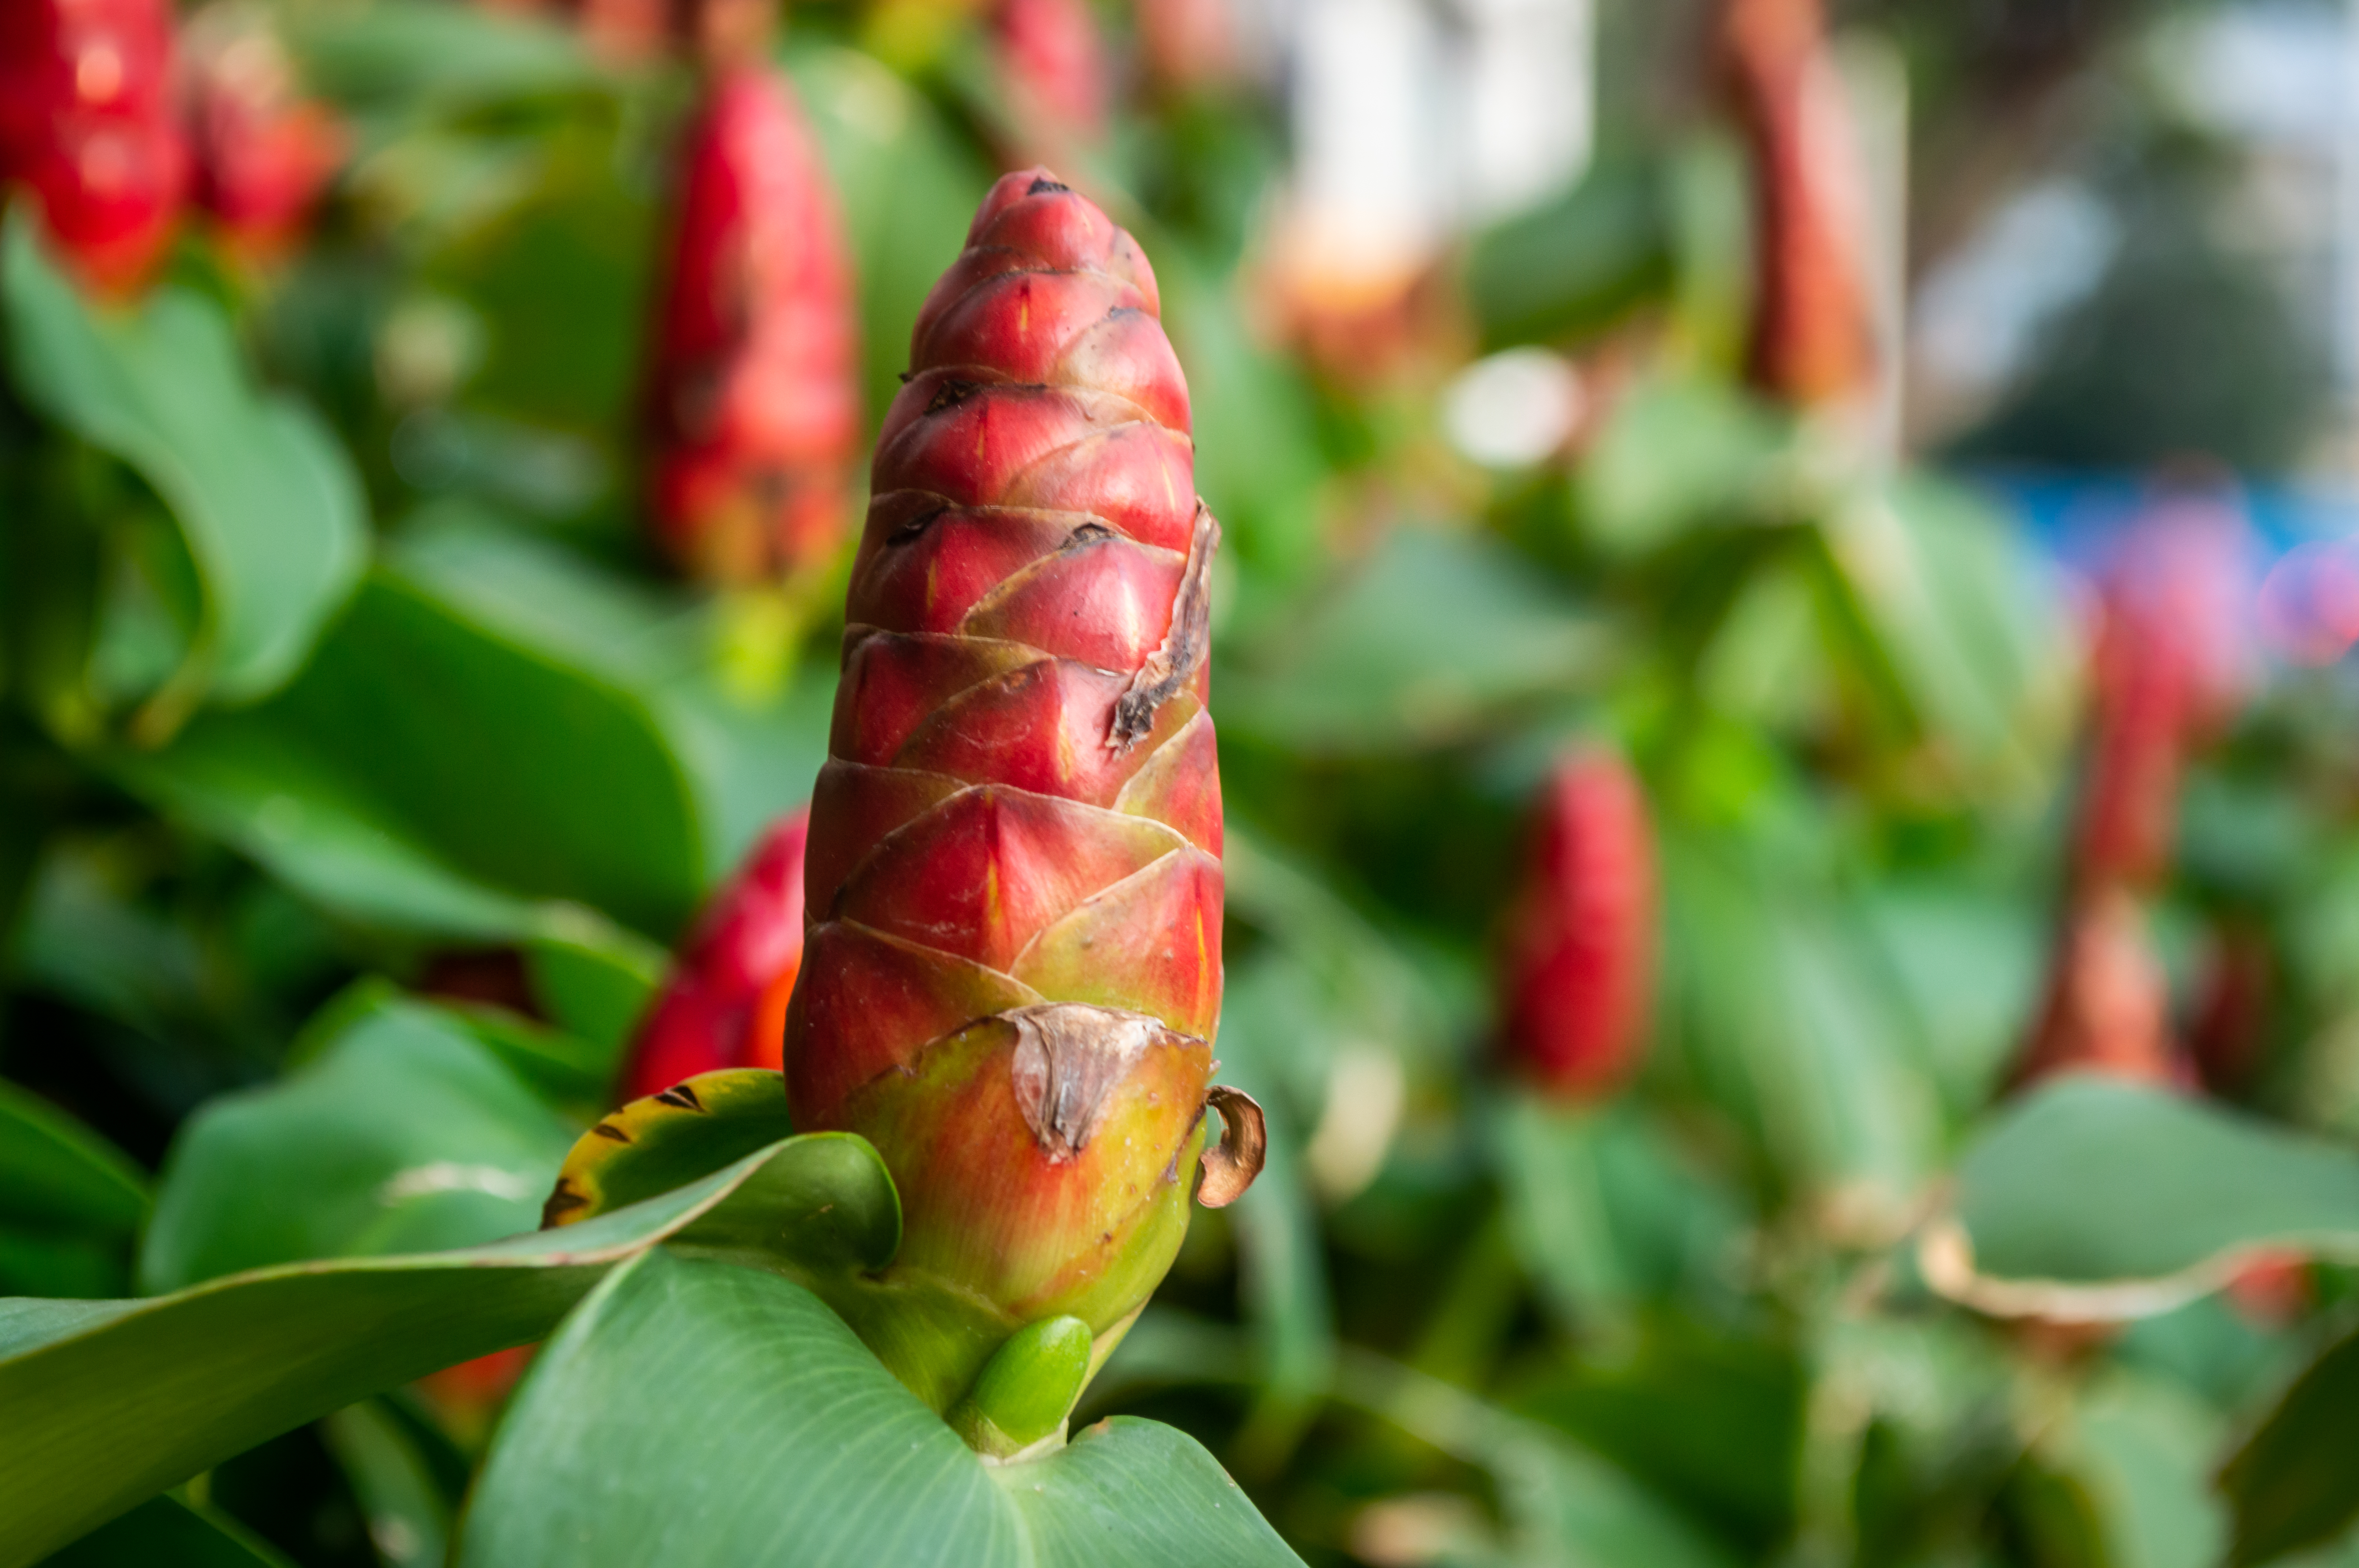
flower, background, beautiful, beauty, bloom, blooming, blossom, bud, cane, closeup, color, colorful, costus, flora, floral, french, fresh, garden, ginger, green, growth, head, leaf, macro, natural, nature, plant, red, spring, summer, tree, wild, botany, flowering plant, terrestrial plant, heliconia, costus family, zingiberales, ginger family, plant stem, nepenthes, perennial plant